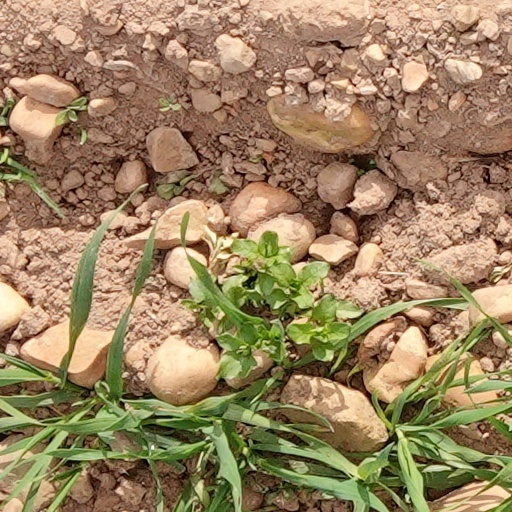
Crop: wheat